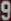
Number: 9